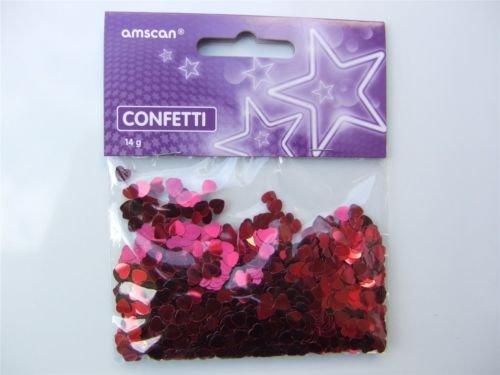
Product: Red Metallic Hearts Confetti | Party Decor
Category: Toys & Games | Party Supplies
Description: Foil confetti features metallic foil hearts in red.
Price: $6.97
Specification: Product Dimensions:         6.3 x 4 x 1 inches ; 2.08 ounces    |Shipping Weight: 2.1 ounces (View shipping rates and policies)|Domestic Shipping: Item can be shipped within U.S.|International Shipping: This item can be shipped to select countries outside of the U.S.  Learn More|ASIN: B006UGXWQC|UPC: 048419986669|Item model number: 369131.07|    #20367    in Kids' Party Supplies